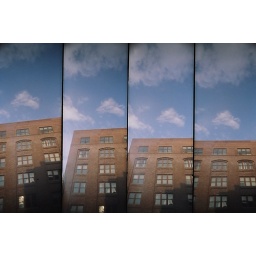
the first time i'd seen the blue sky and the sun in weeks